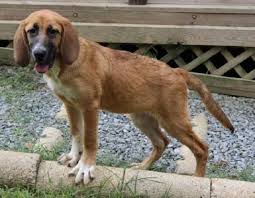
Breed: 207-n000045-redbone